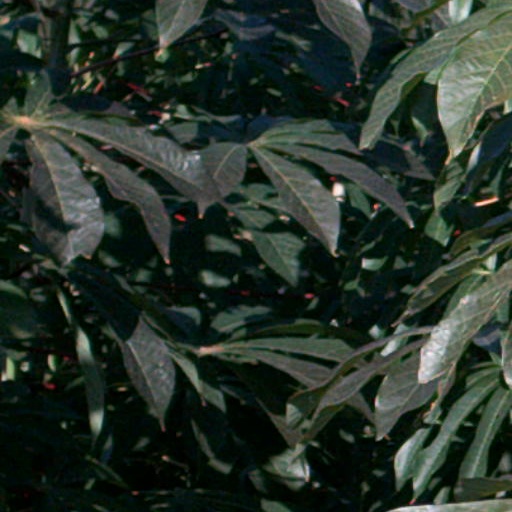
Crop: cassava